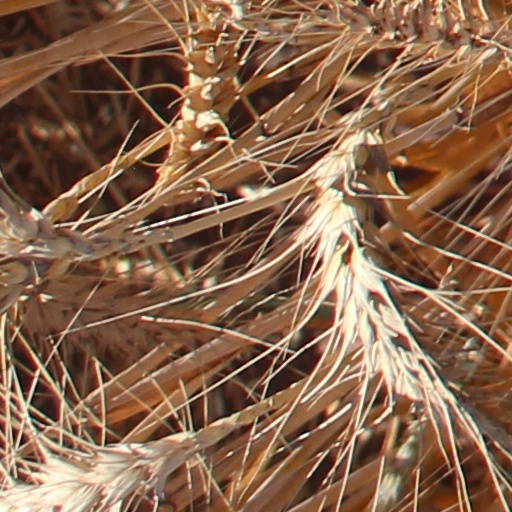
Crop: wheat